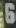
Number: 6